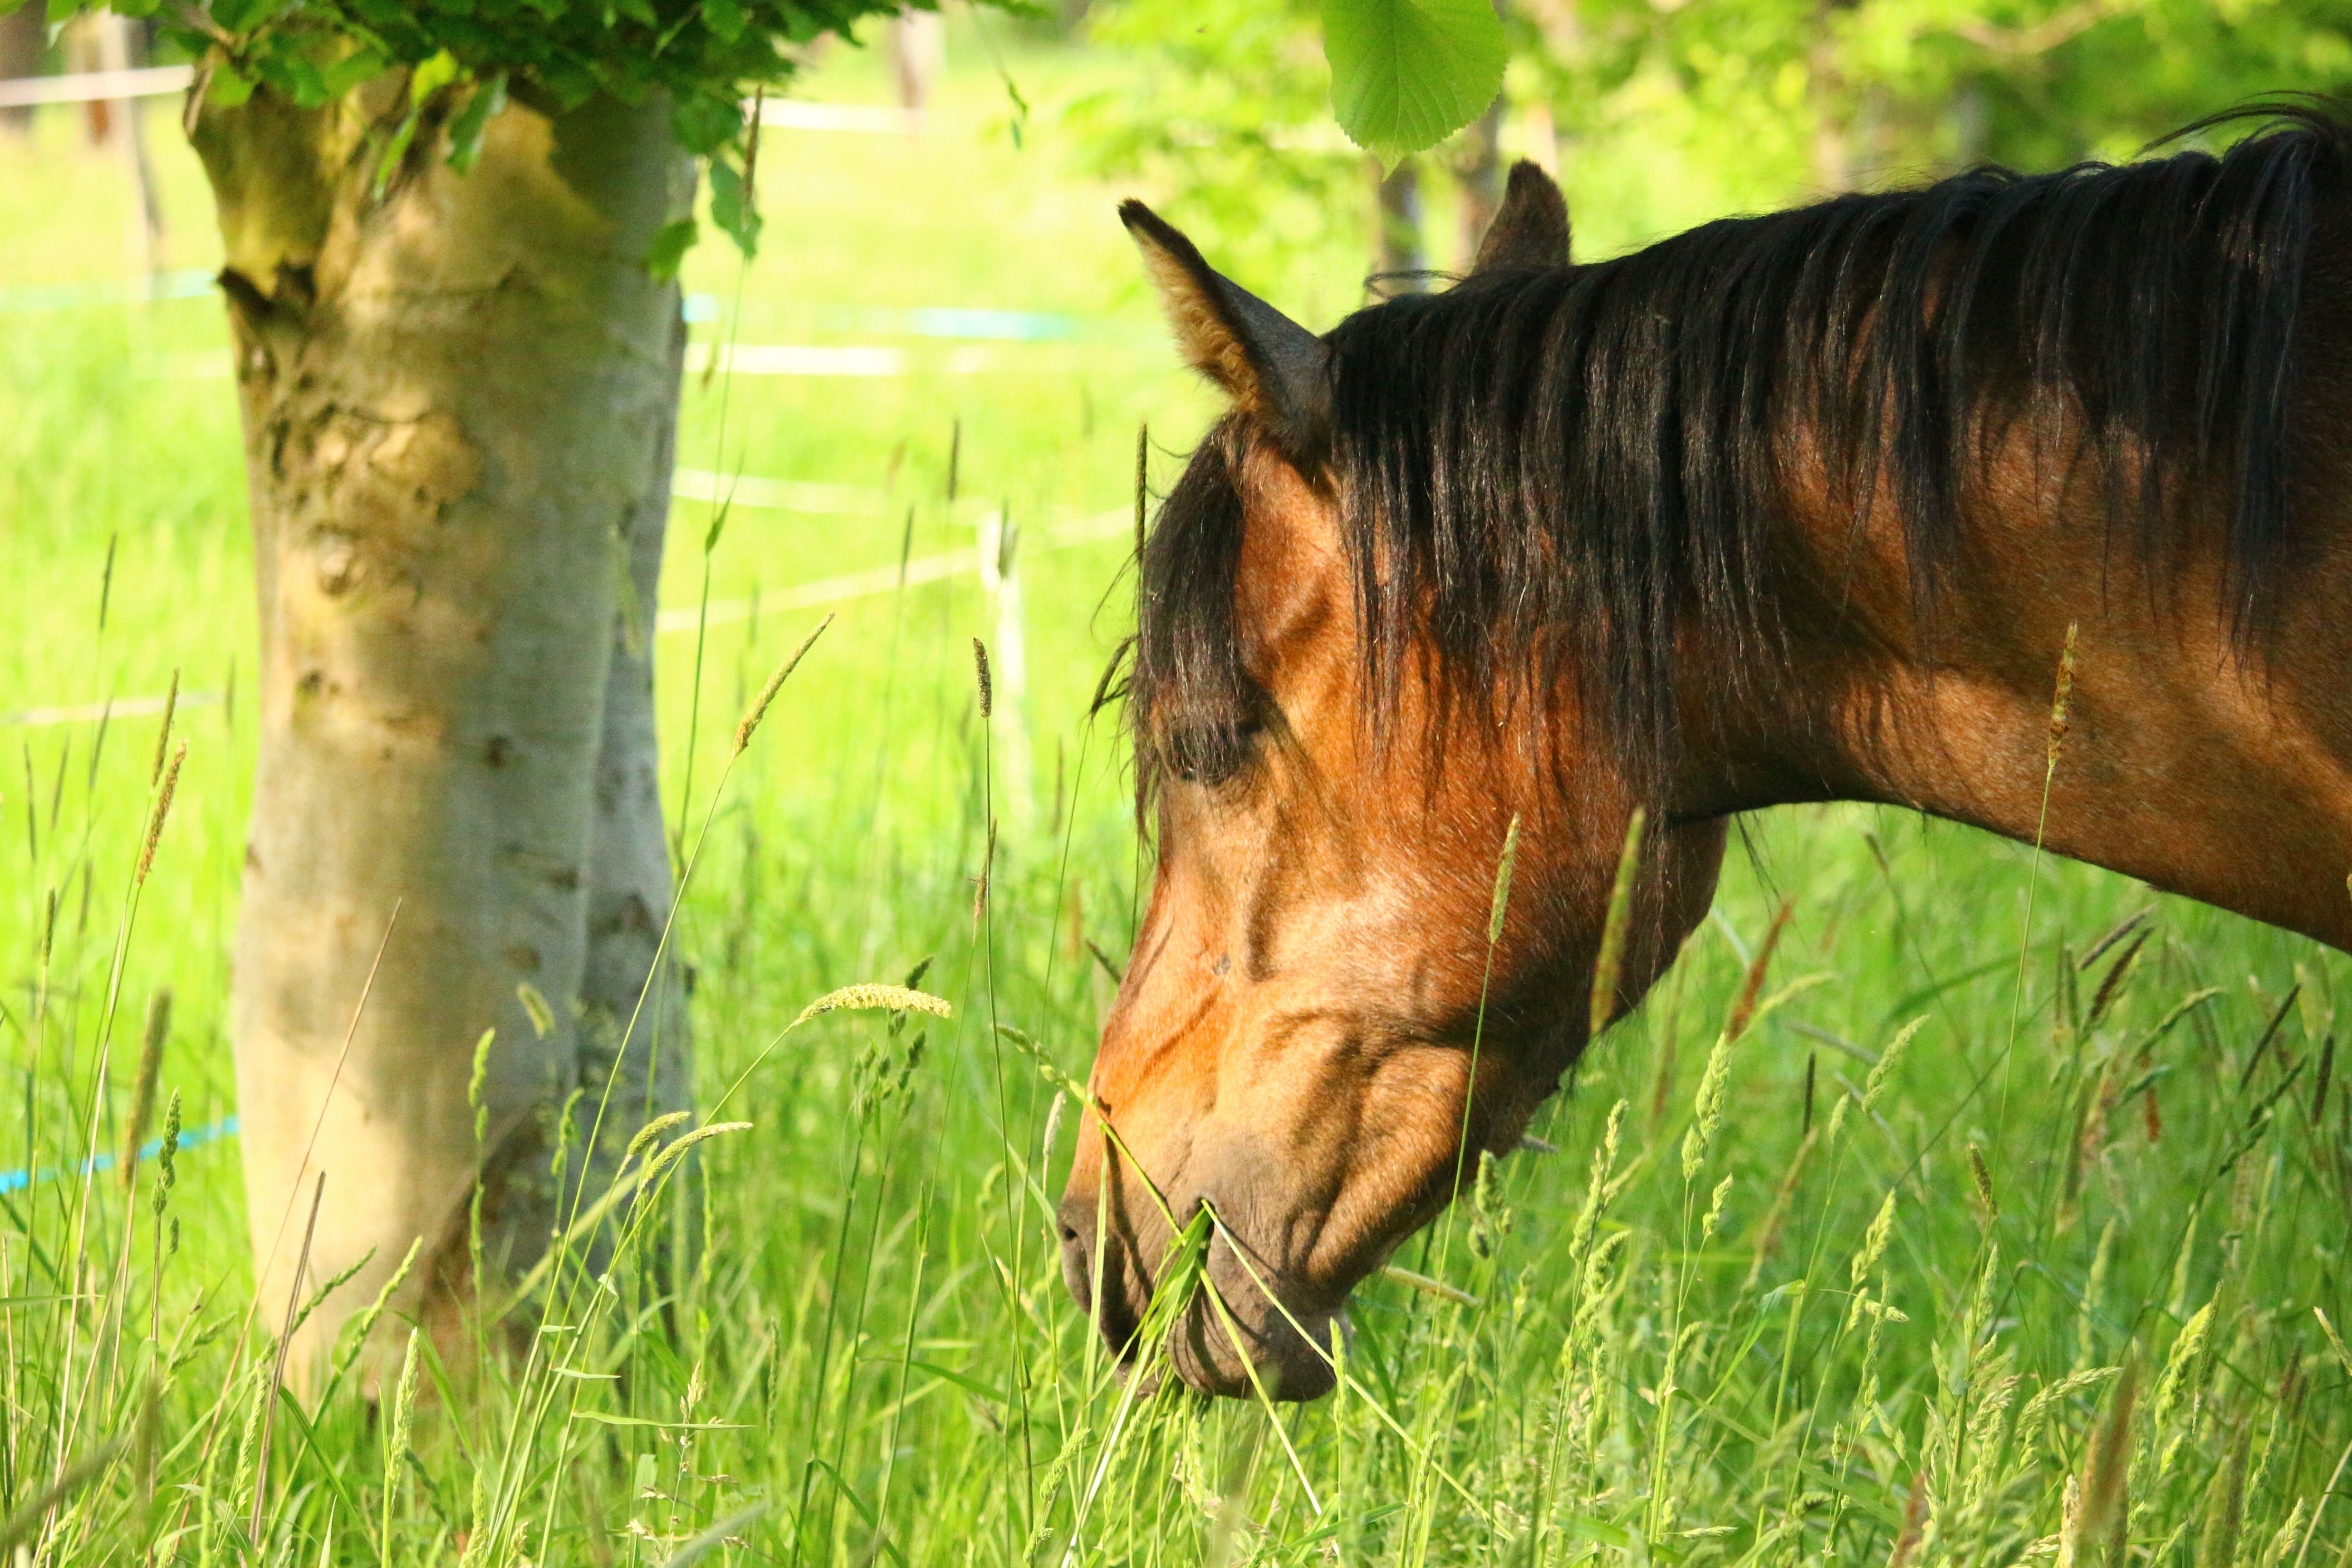
grass, meadow, pasture, grazing, horse, mammal, stallion, mane, fauna, vertebrate, mare, foal, horse head, thoroughbred arabian, brown mold, pferdeportrait, horse like mammal, mustang horse